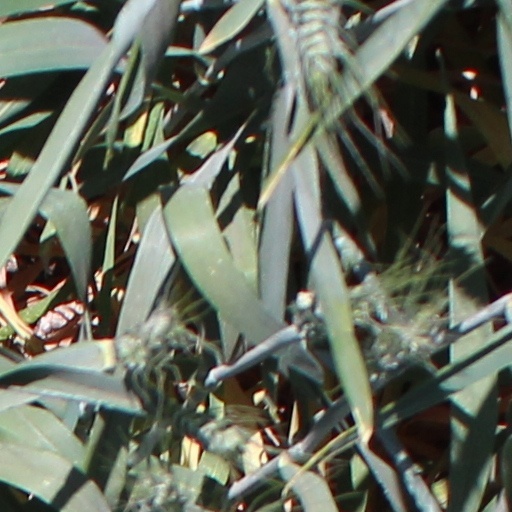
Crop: wheat